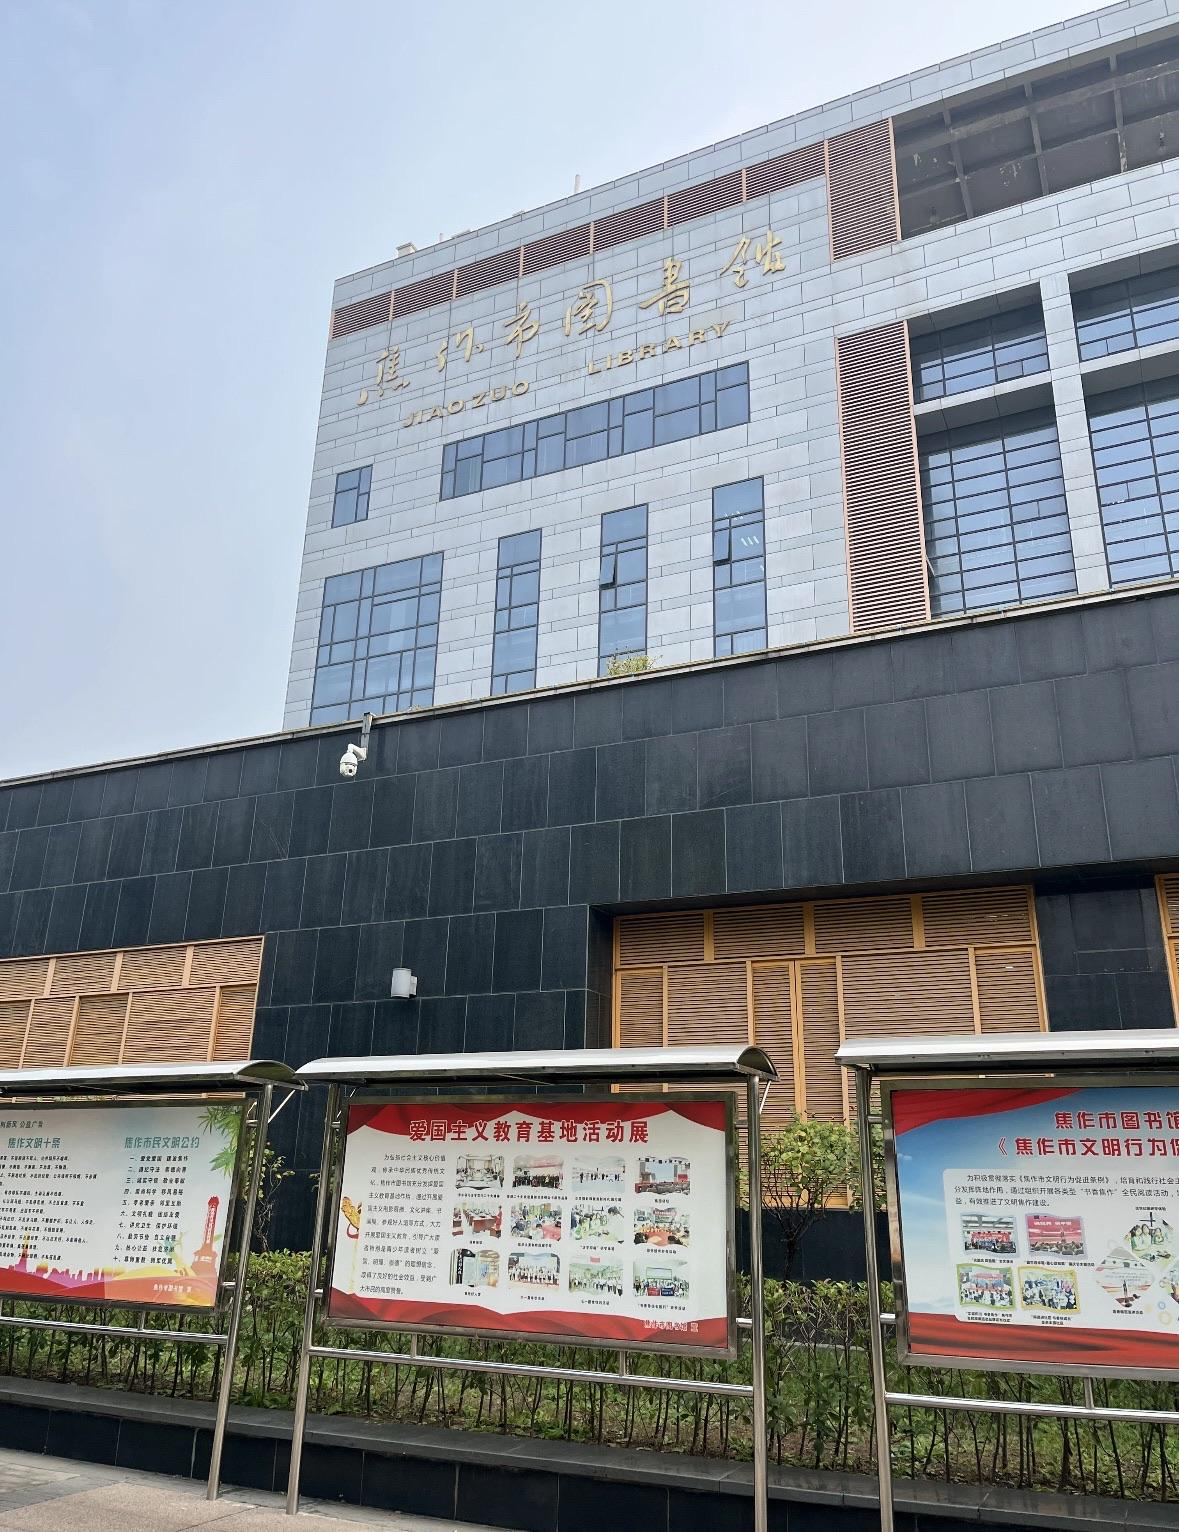
地标名称：焦作市图书馆
所在城市：焦作市·山阳区